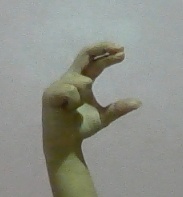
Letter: thal